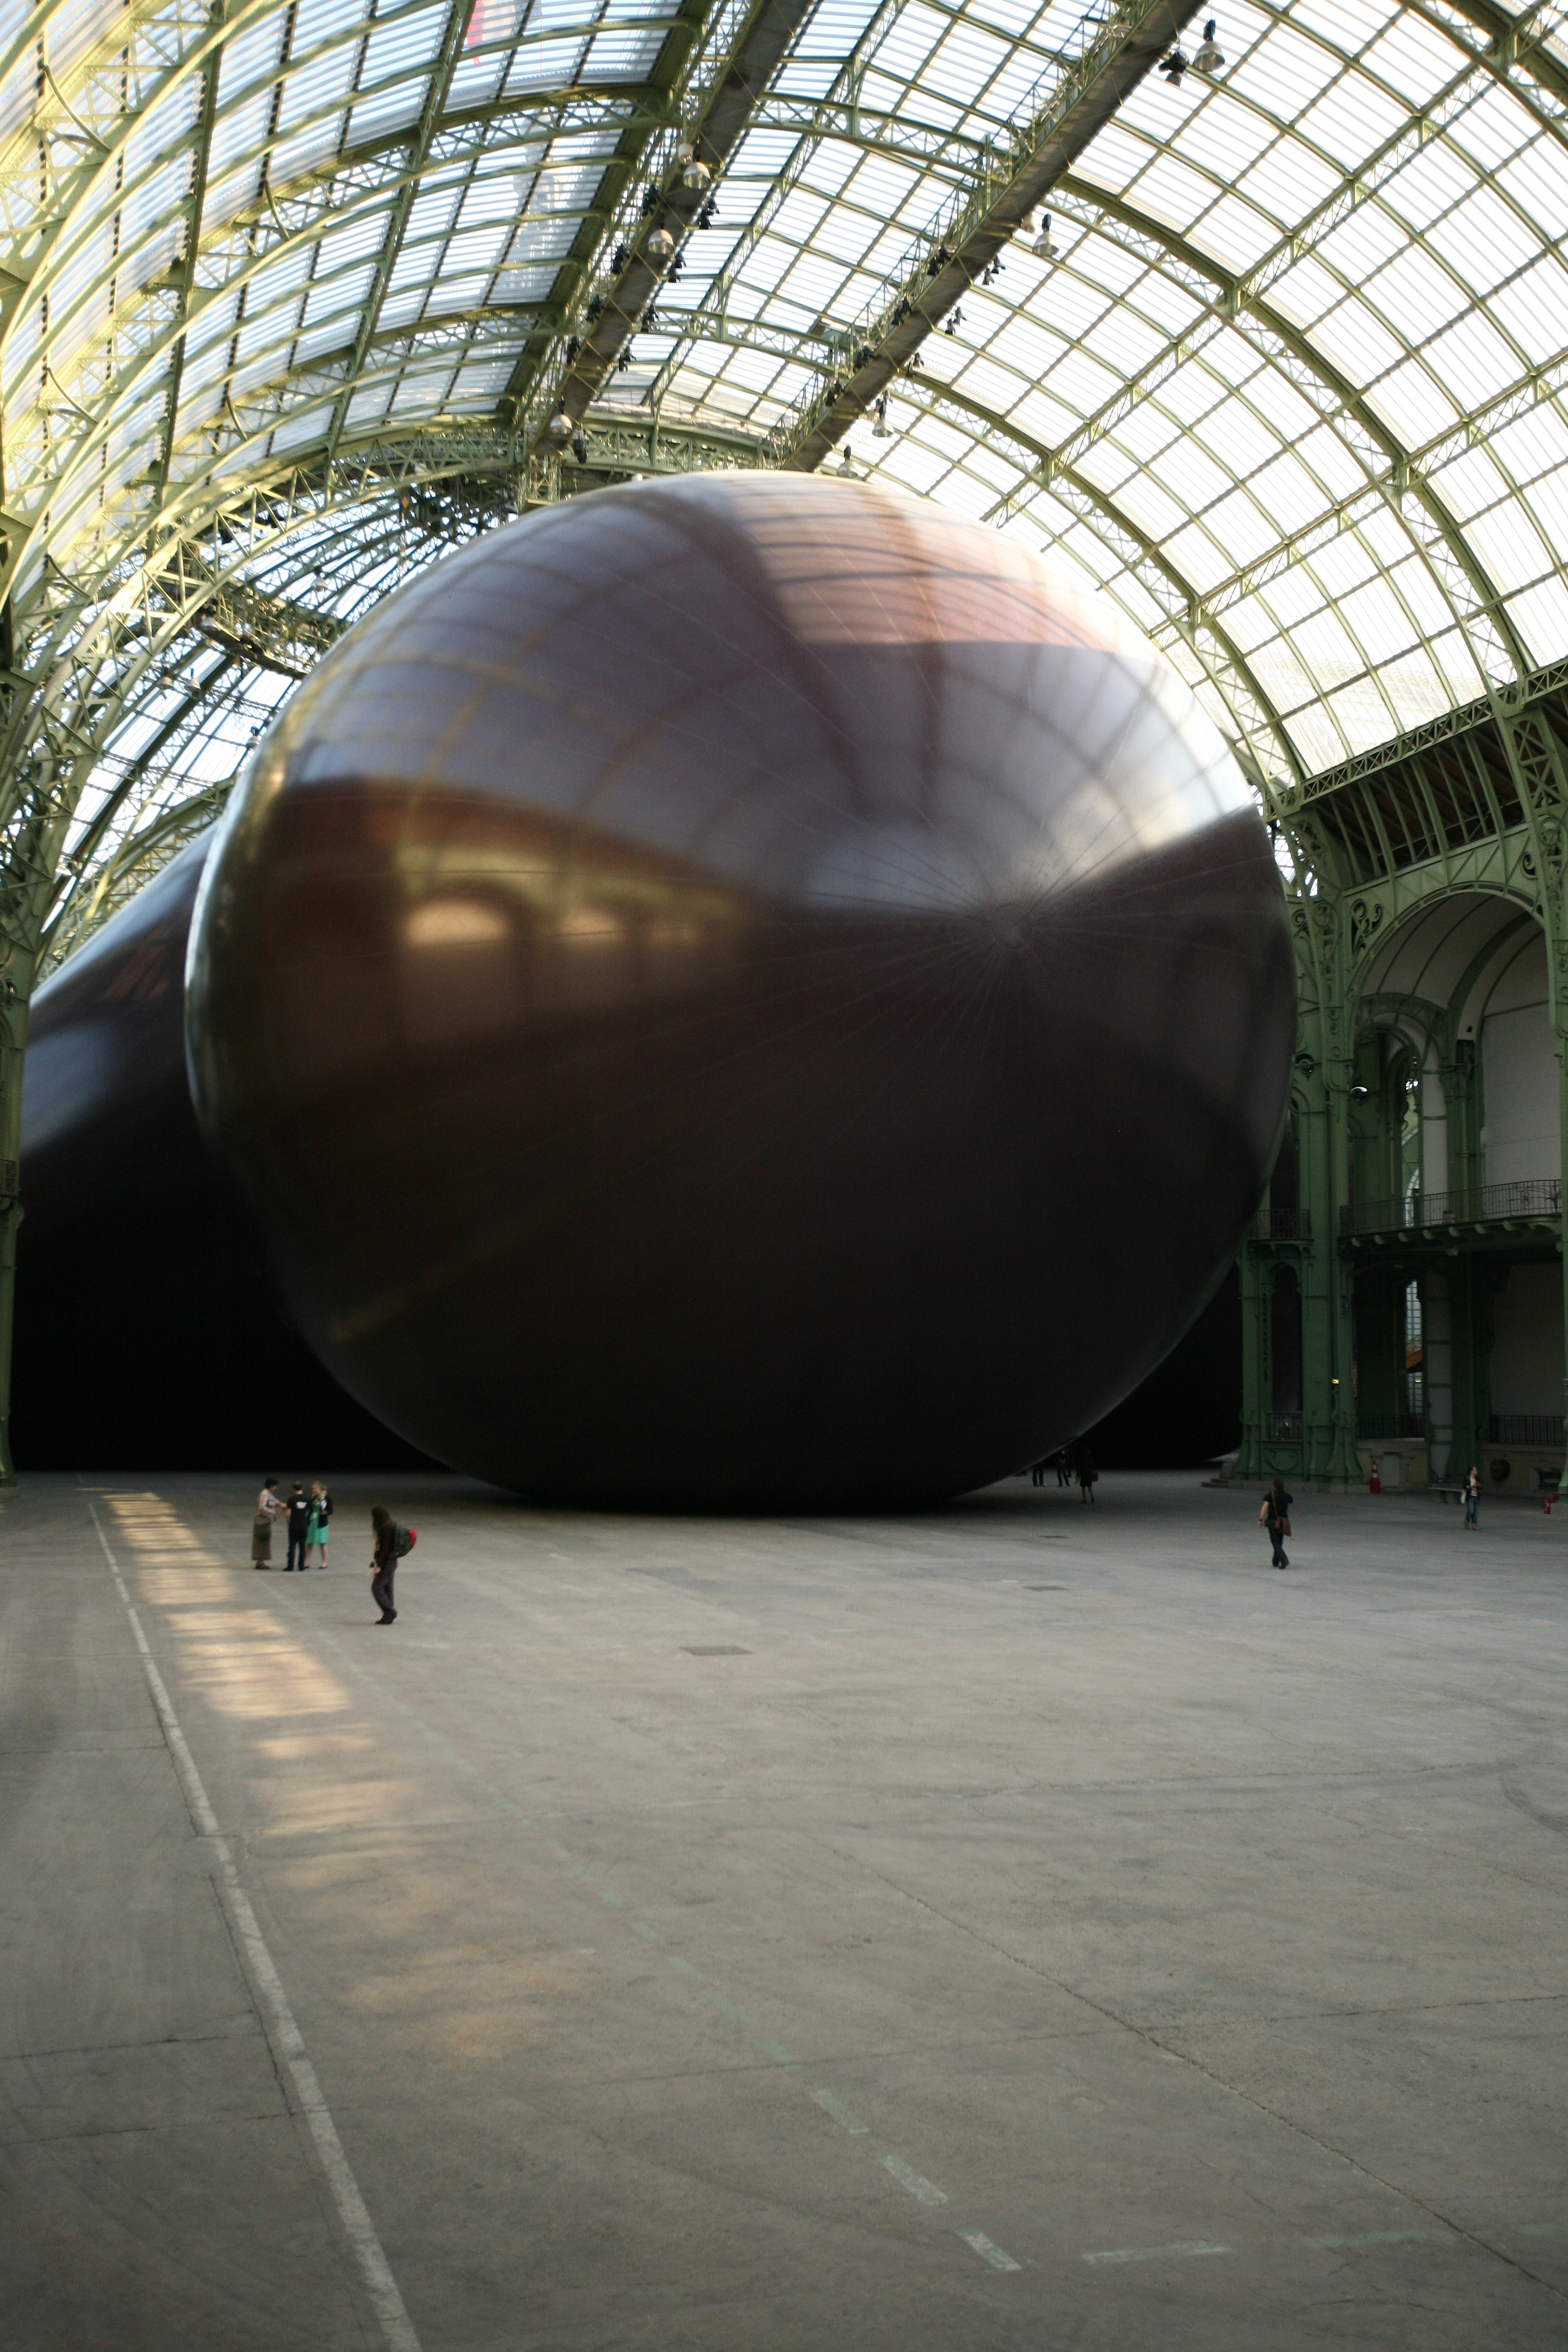
paris, aircraft, vehicle, aviation, artwork, sculpture, art, exposition, hangar, tourist attraction, exhibition, shape, anishkapoor, contemporaryart, leviathan, grandpalais, monumenta, atmosphere of earth